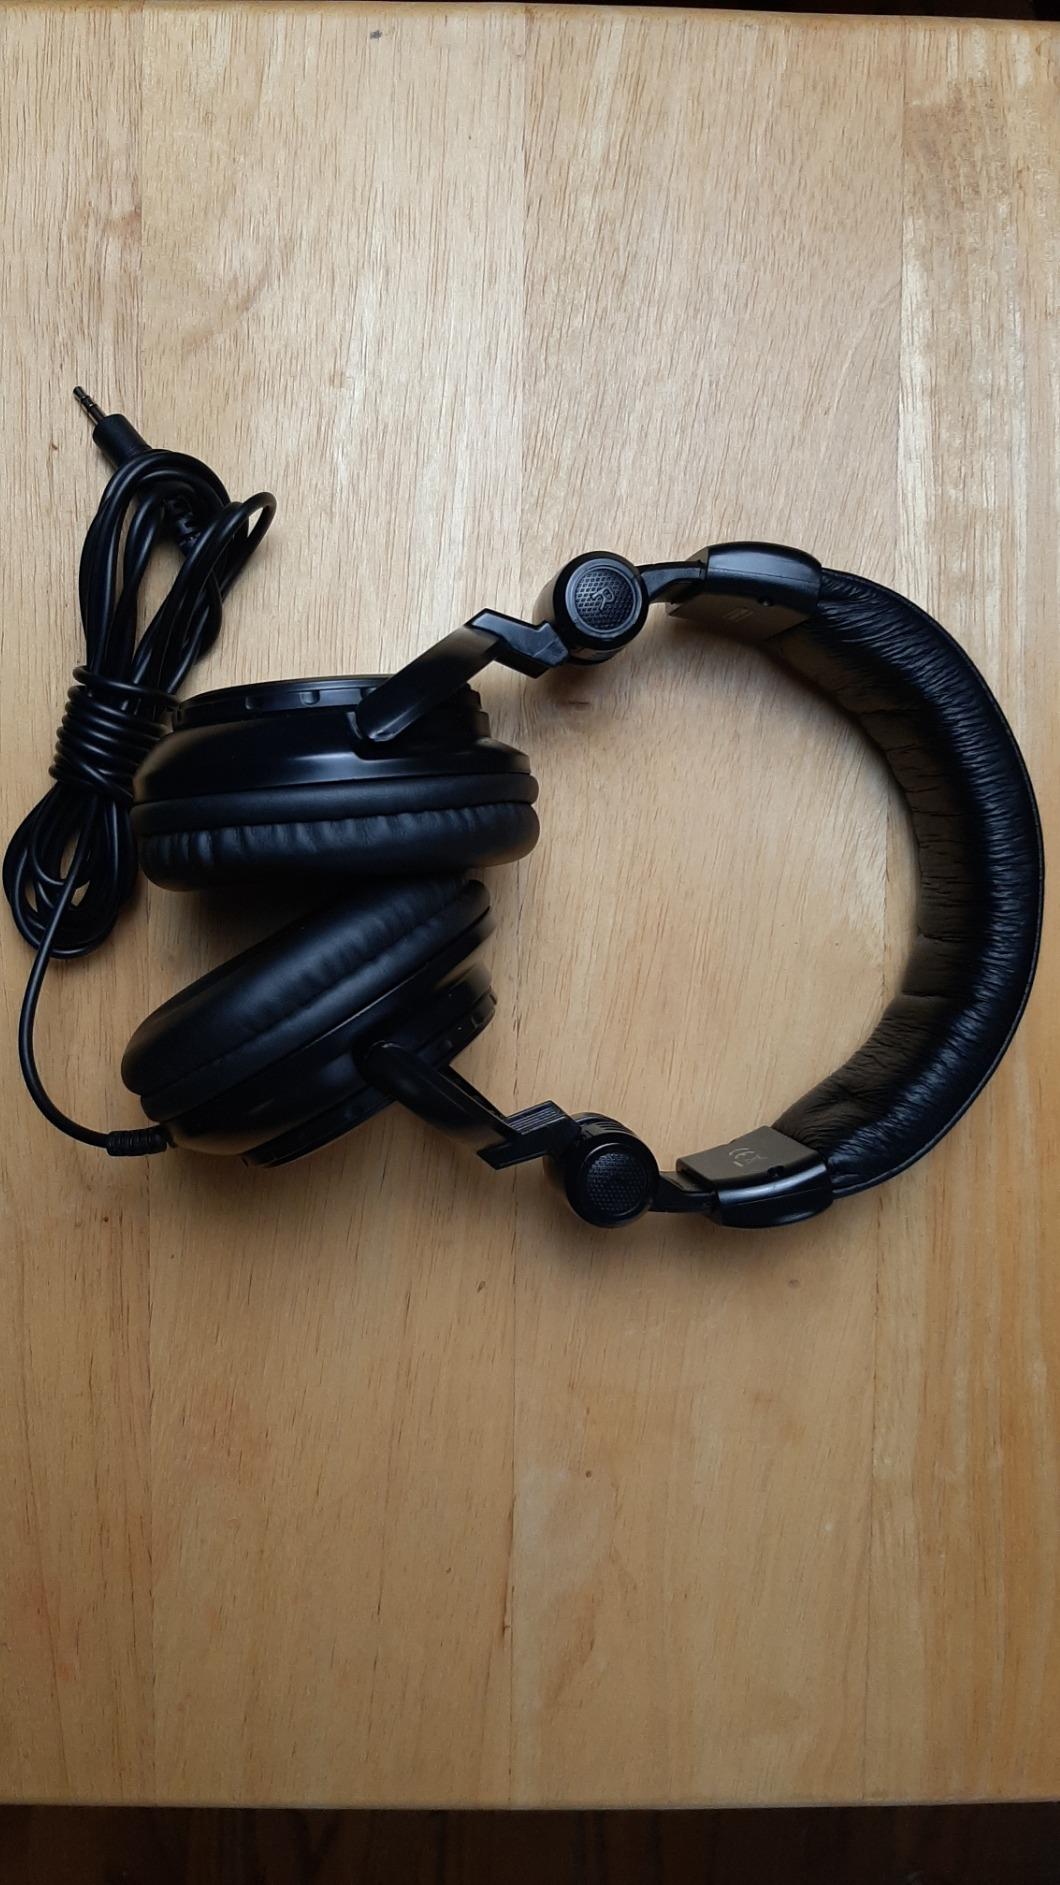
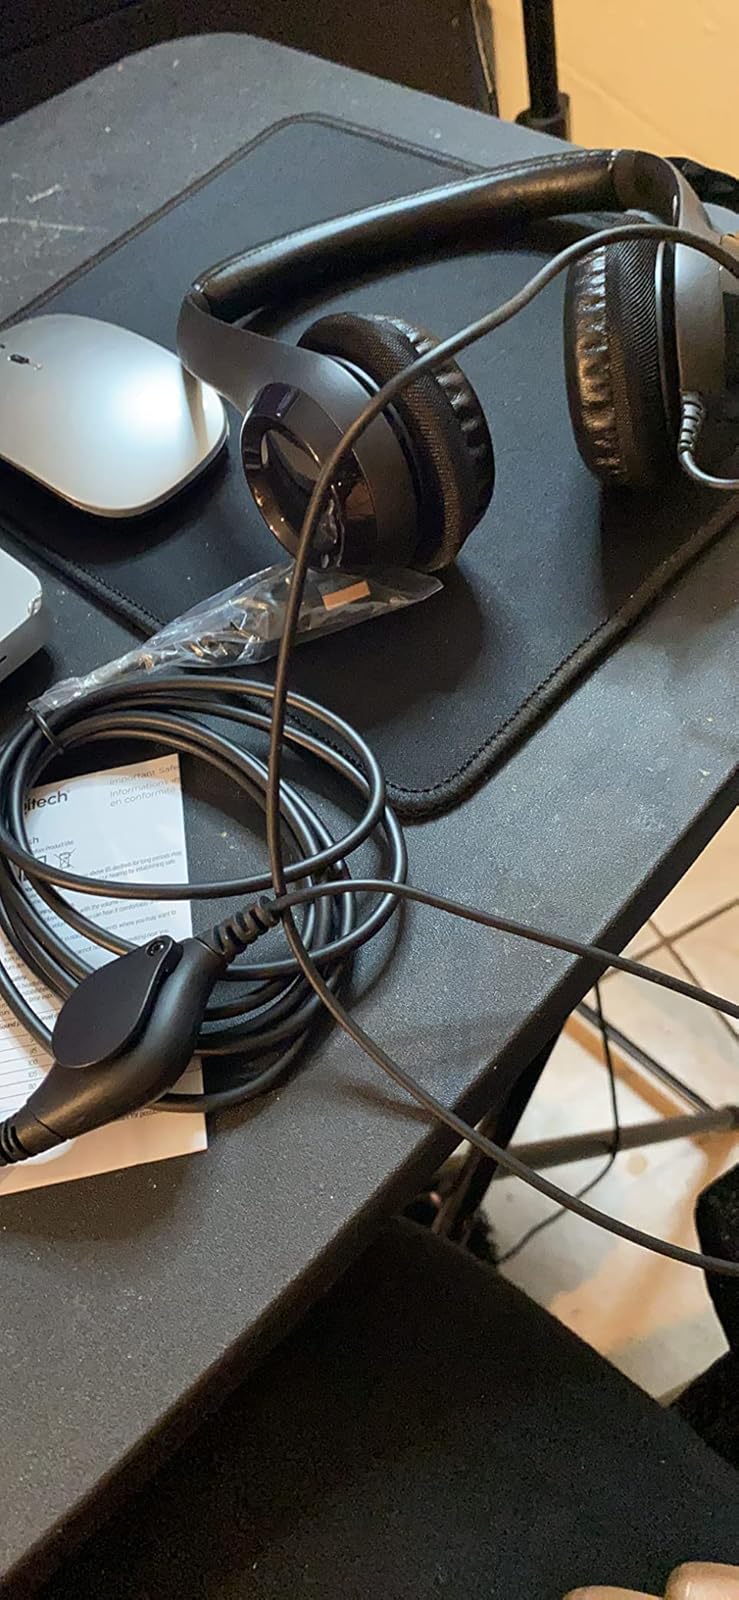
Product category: headphones
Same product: no